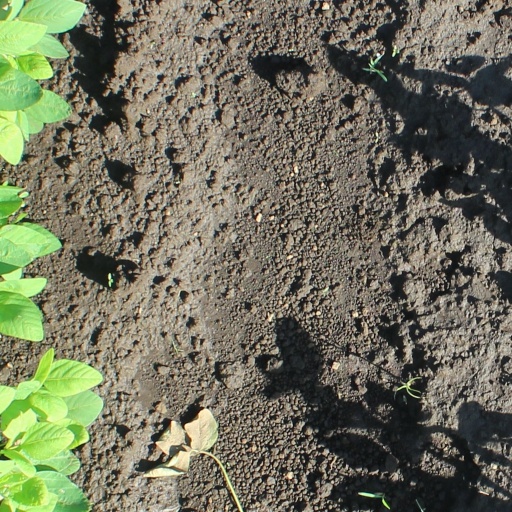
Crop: soybean